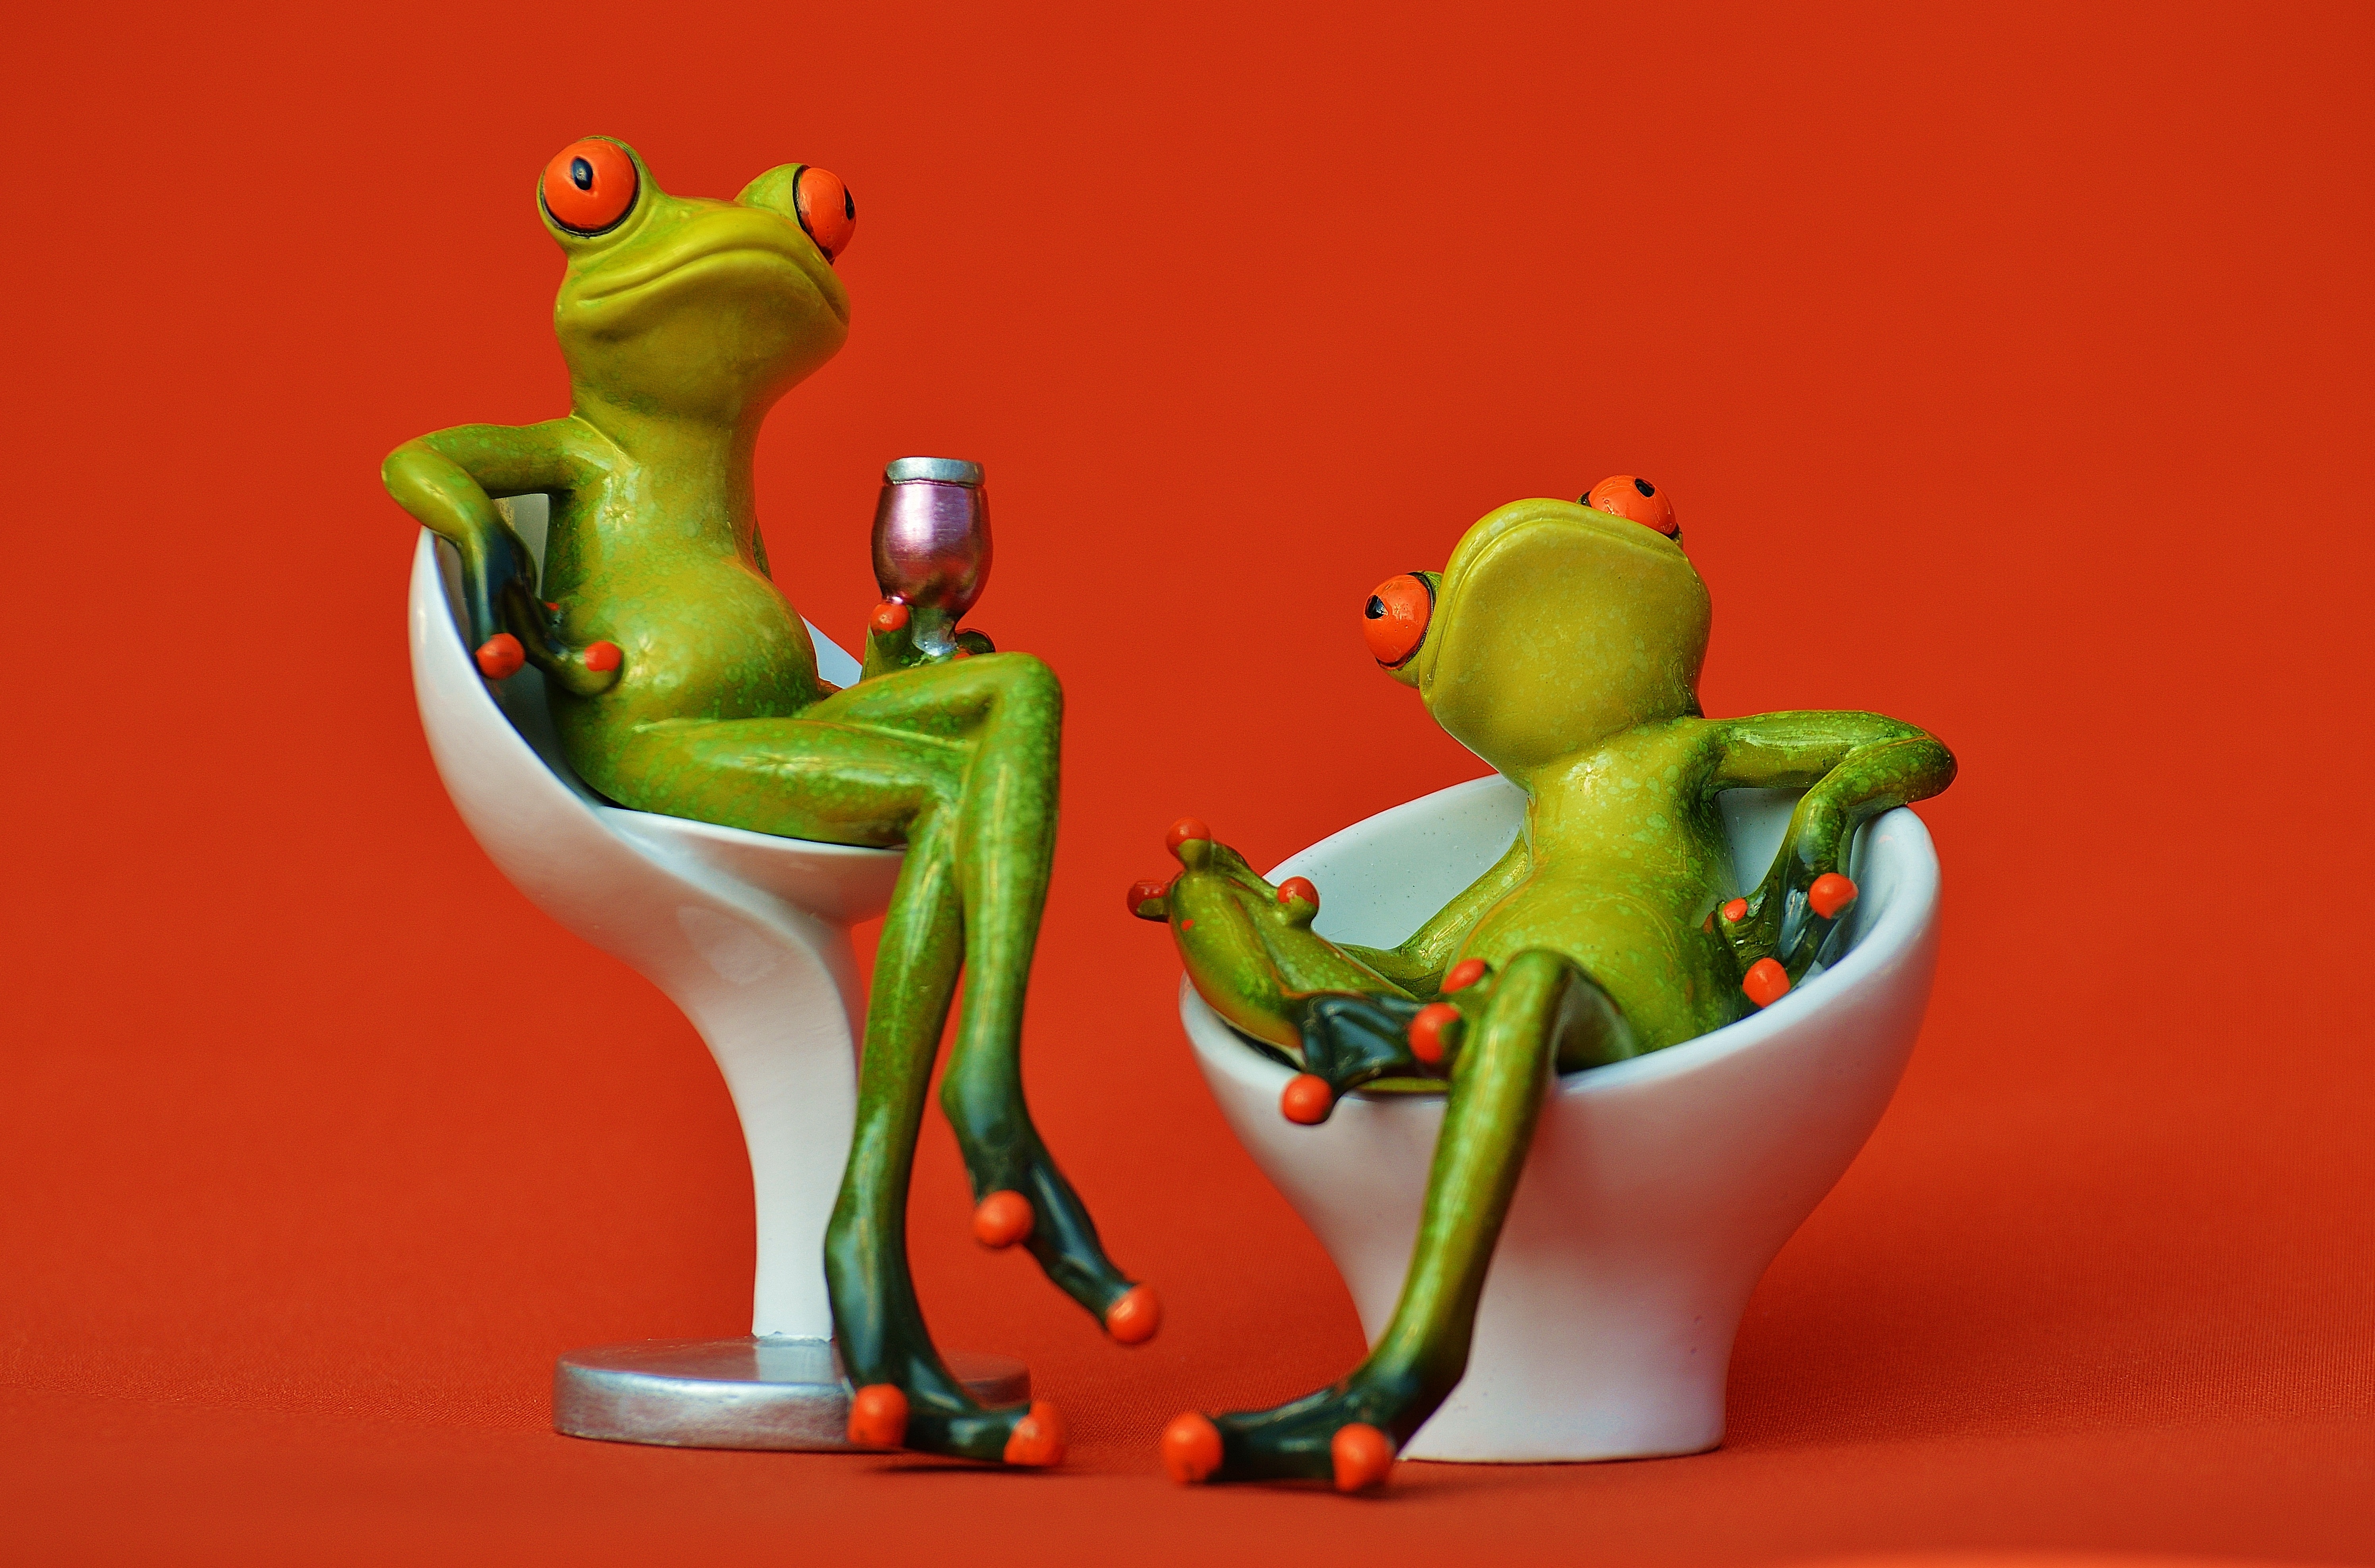
sweet, cute, female, green, drink, frog, amphibian, toy, celebrate, talk, illustration, party, figurine, chat, funny, chick, frogs